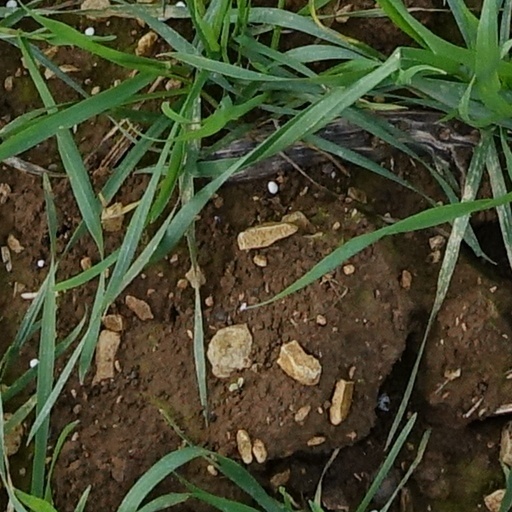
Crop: wheat